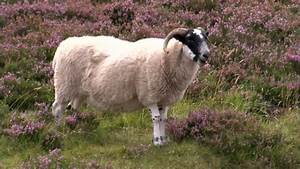
Label: sheep